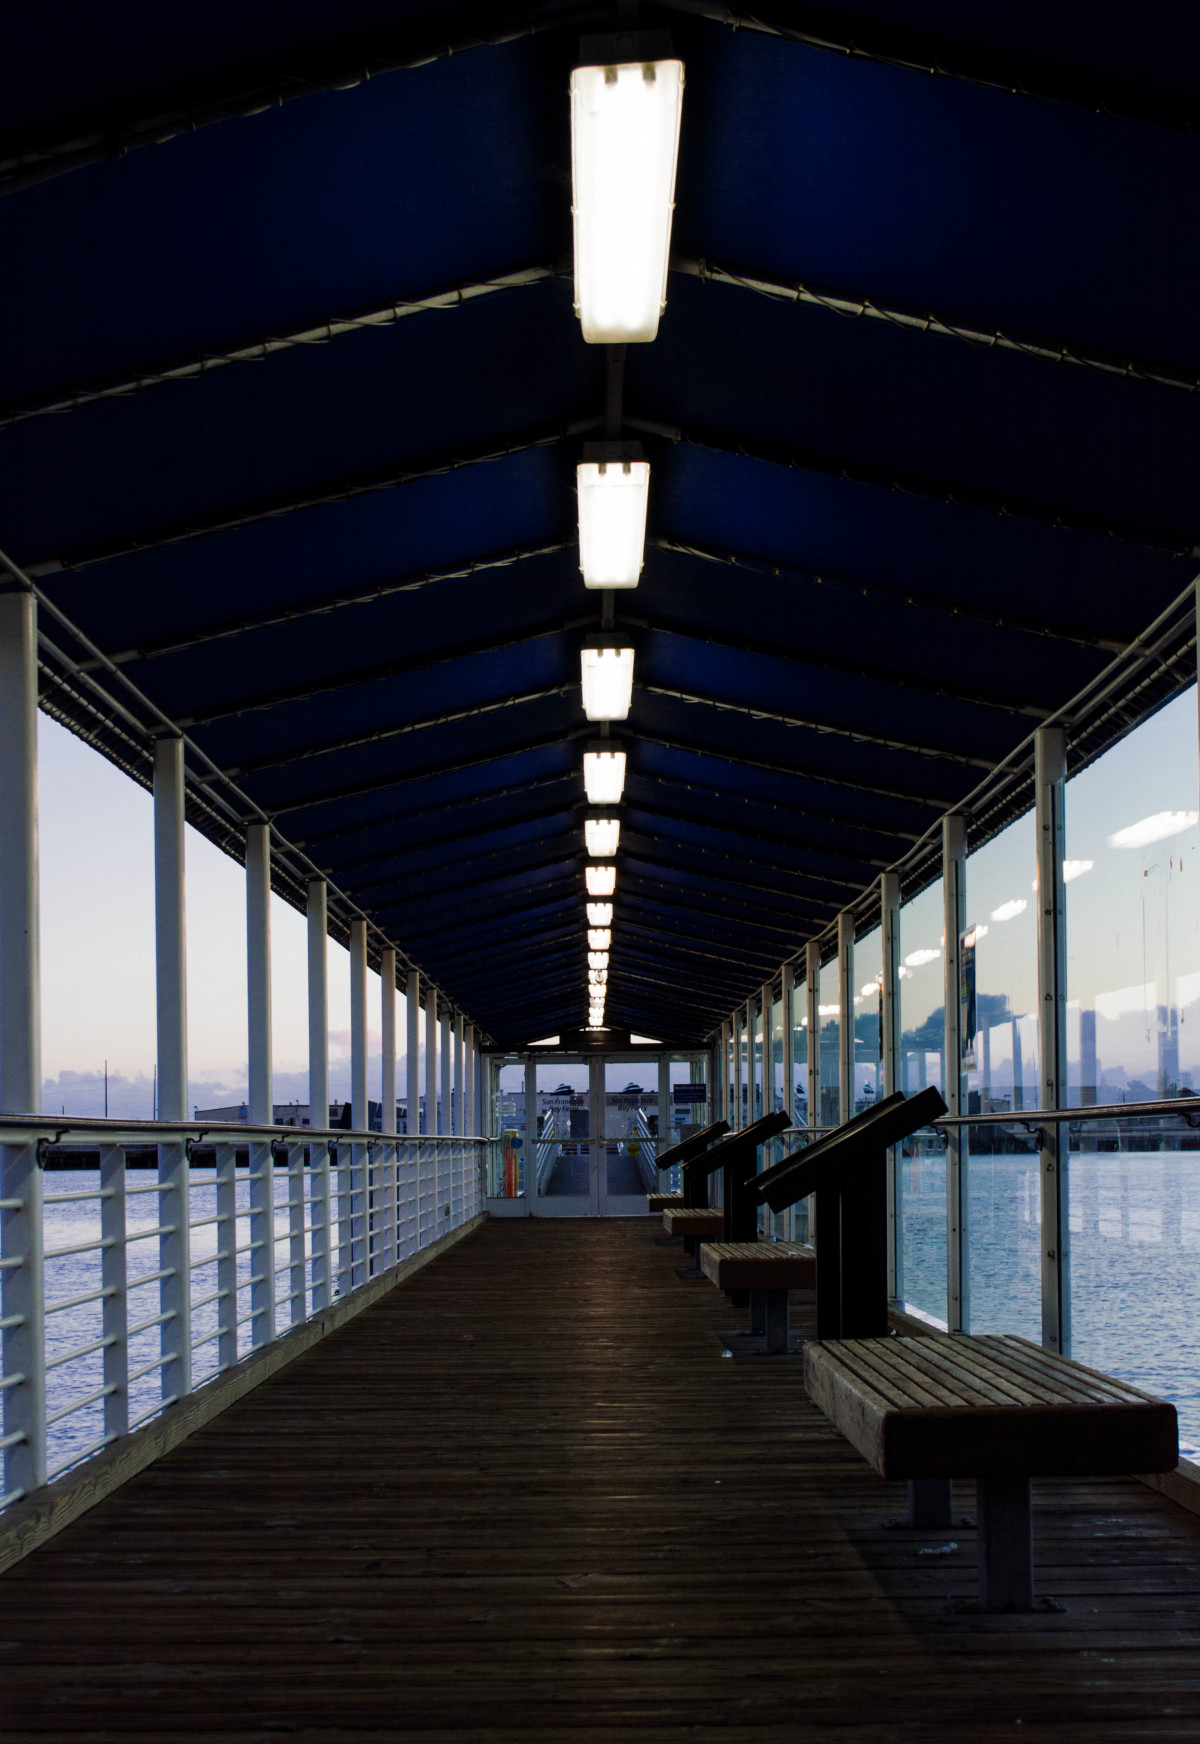
Tags: architecture, wood, reflection, blue, lighting, interior design, symmetry, headquarters